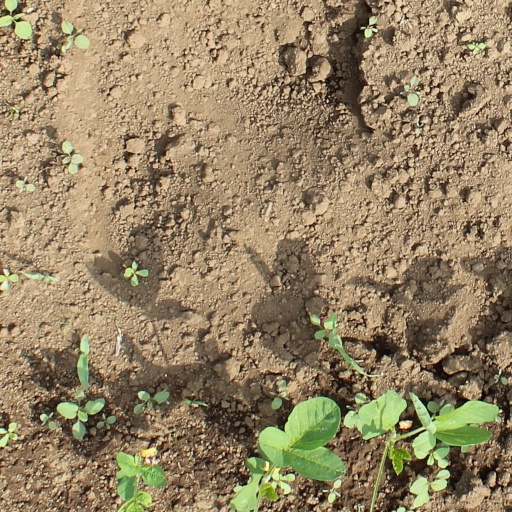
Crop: soybean